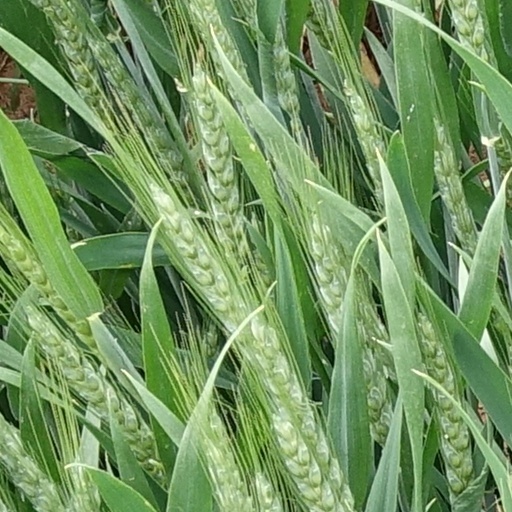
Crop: wheat